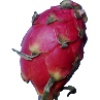
Label: red_pitahaya